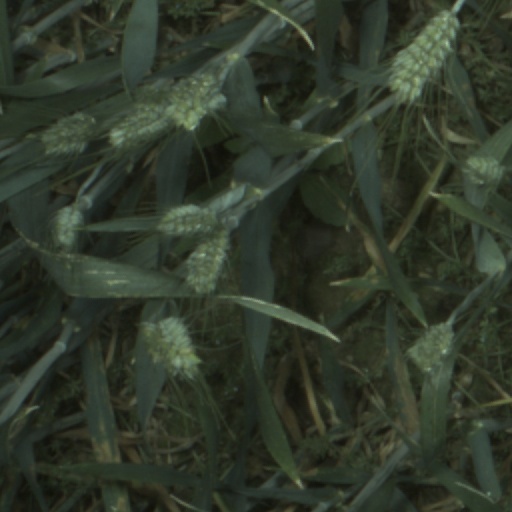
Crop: wheat